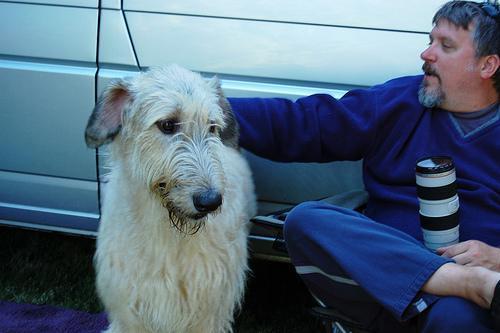
Irish_wolfhound